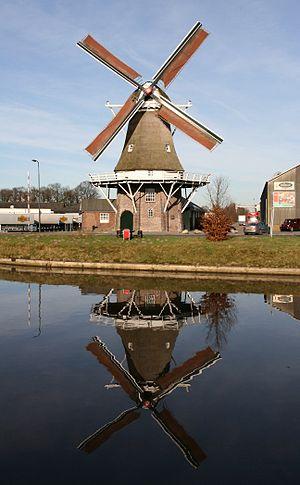
Cet article recense les moulins à vent de la province de Drenthe, aux Pays-Bas.